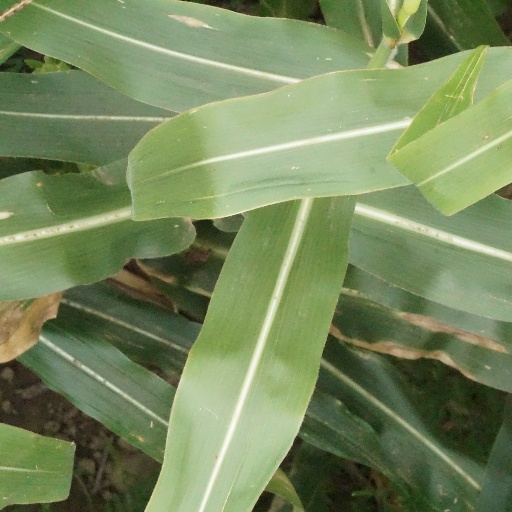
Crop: maize; corn